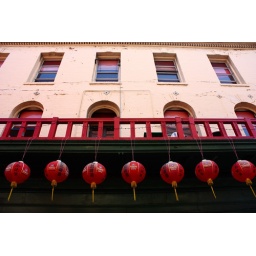
This building had a brothel on the first floor in the late 1800s. The doors are still painted red.